Santa Anita Park

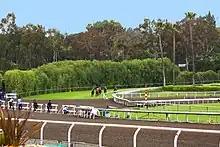
The unique downhill turf course includes a section where horses have to momentarily cross the dirt track

"Rancho Santa Anita" was owned originally by former San Gabriel Mission Mayor-Domo, Claudio Lopez, and named after a family member, "Anita Cota". The ranch was later acquired by rancher Hugo Reid, a Scotsman. The property's most widely known owner would be multimillionaire Lucky Baldwin, a successful businessman in San Francisco who greatly enhanced his wealth through an investment in the famous Comstock Lode. Baldwin became a successful breeder and owner of Thoroughbred racehorses and in 1904 built a racetrack adjacent to the present site. On February 4, 1909 the California State Legislature passed an anti-racetrack gambling bill known as the Walker–Otis Law. Similar in its goal to New York State's 1908 Hart–Agnew Law, the California law resulted in the permanent closing of the Baldwin racetrack. In 1912 the racing facility burned to the ground.